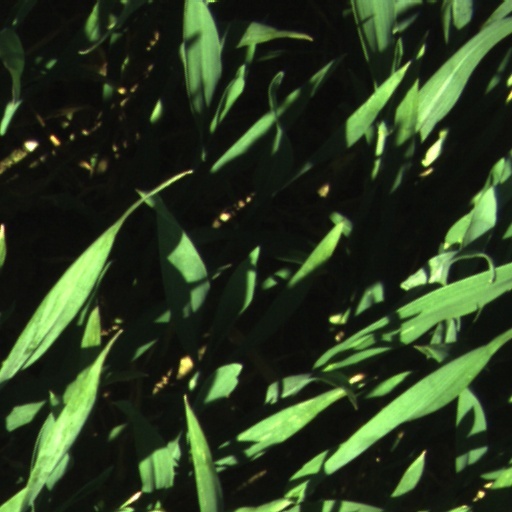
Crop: wheat